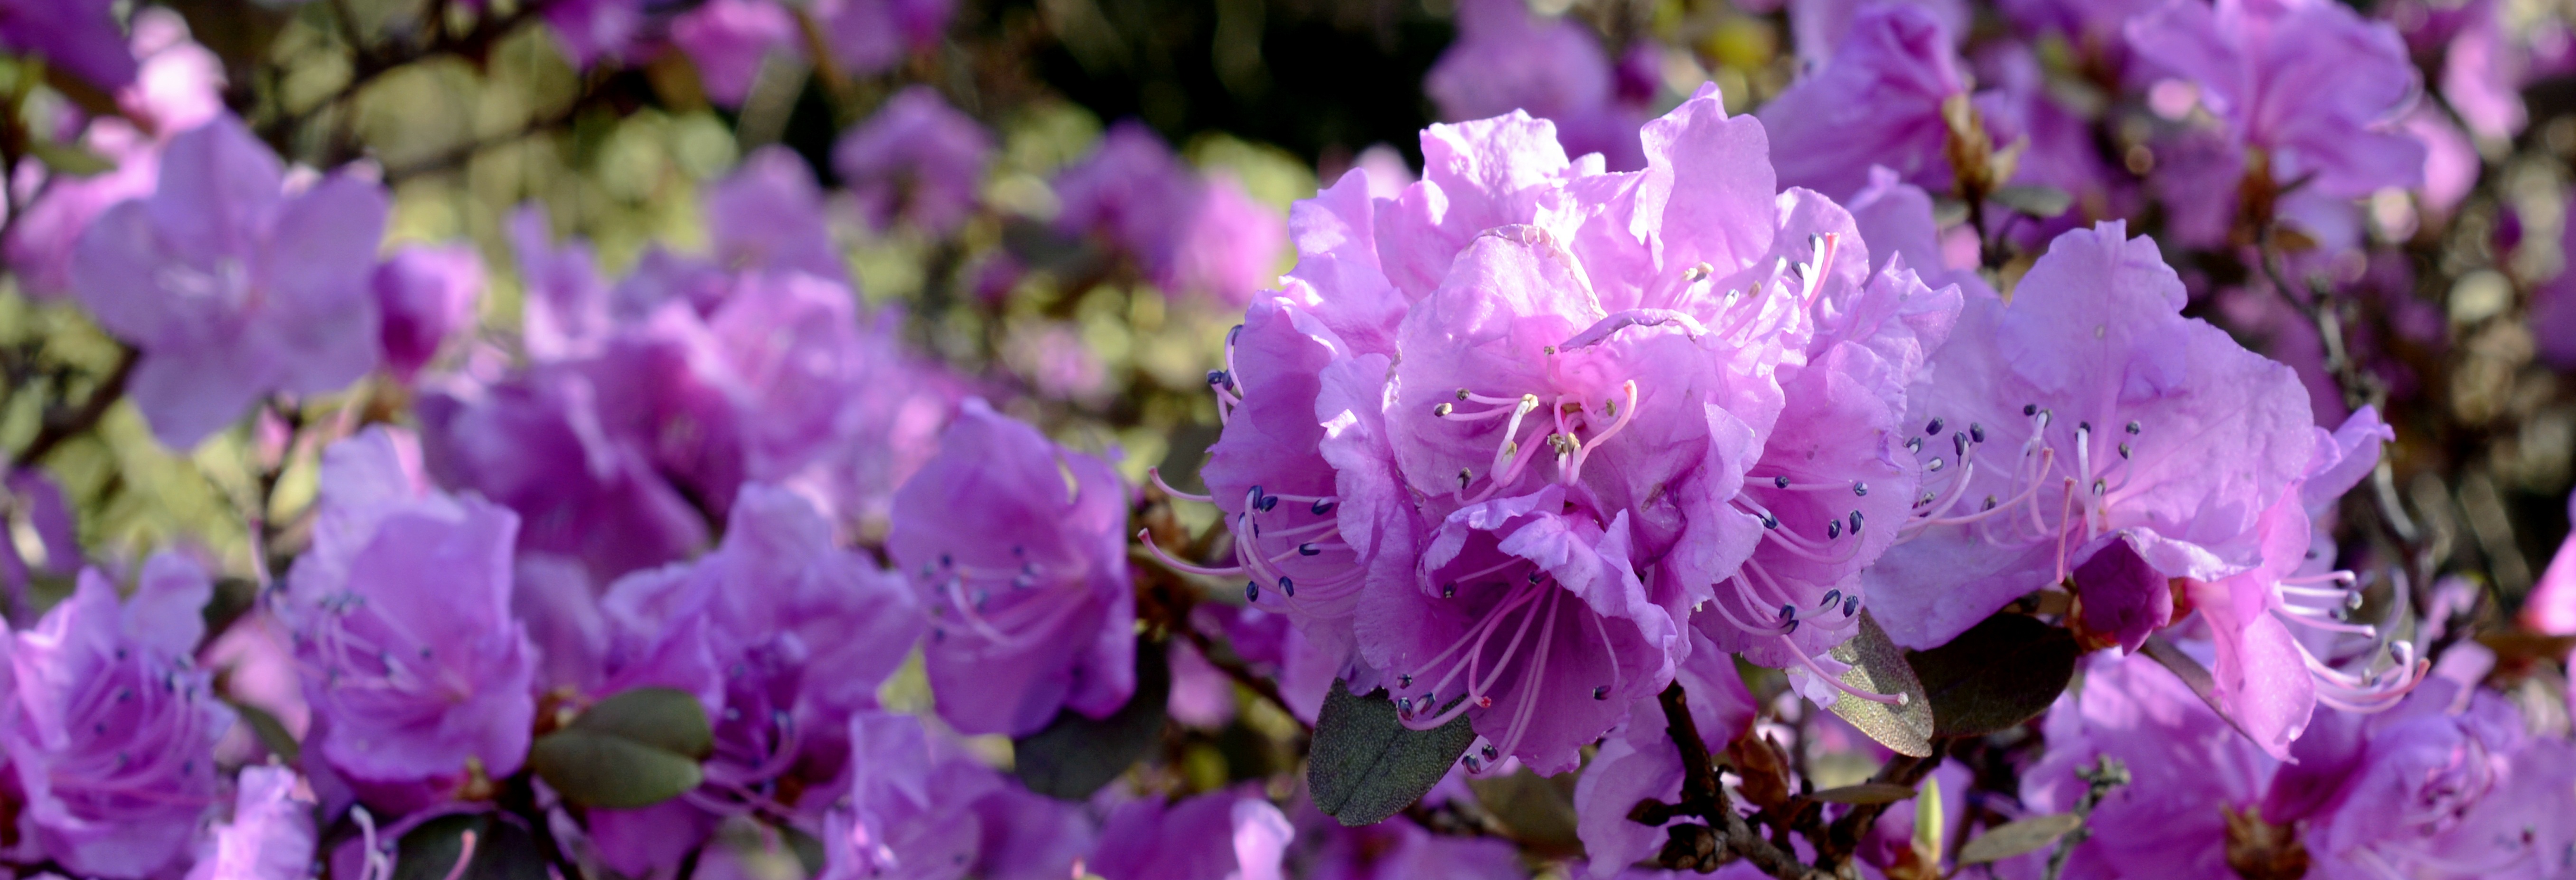
nature, blossom, plant, flower, purple, petal, bloom, spring, banner, botany, flora, wildflower, shrub, rhododendron, crocus, macro photography, flowering plant, header, head image, woody plant, land plant, purple rhododendron